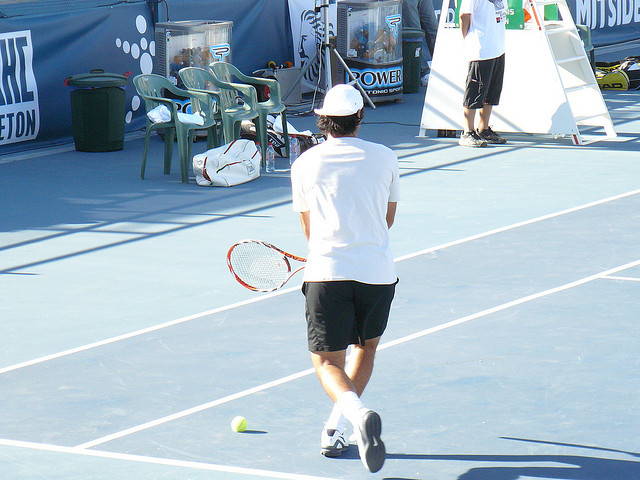
một nam vận động viên tennis đang bước về phía quả bóng